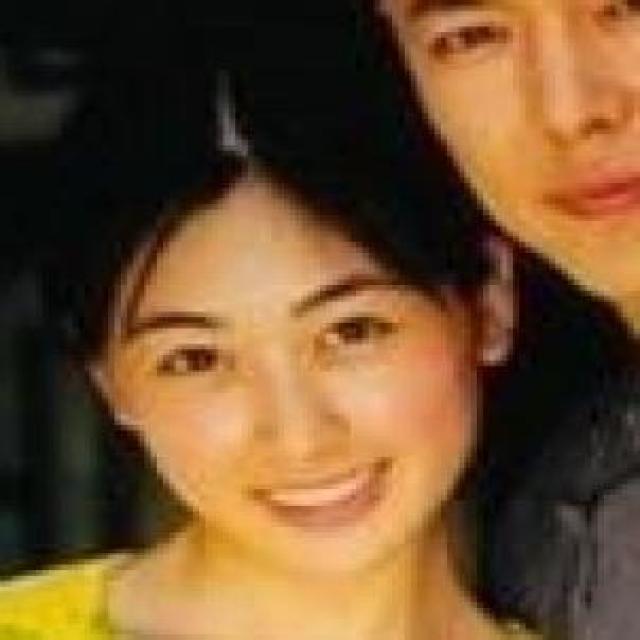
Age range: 21-44